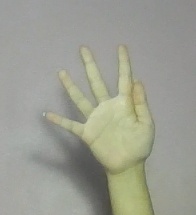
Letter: sheen